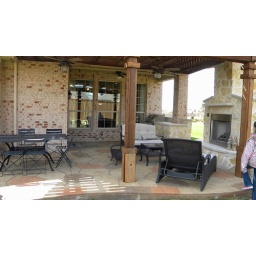
Window shopping for houses in Frisco..Now here is a place I could call home